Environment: real
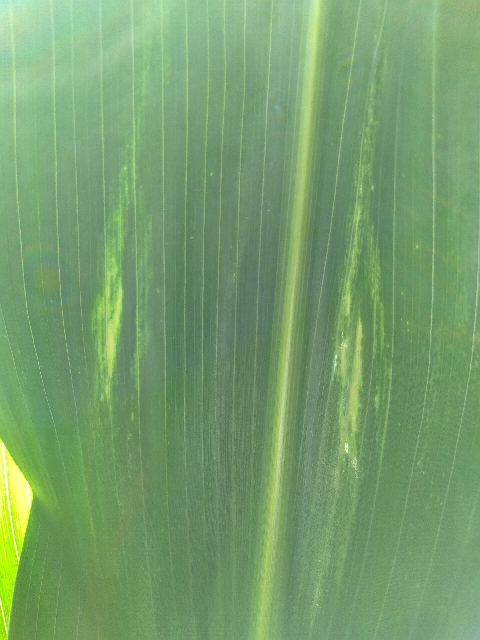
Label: lethal_necrosis